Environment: real
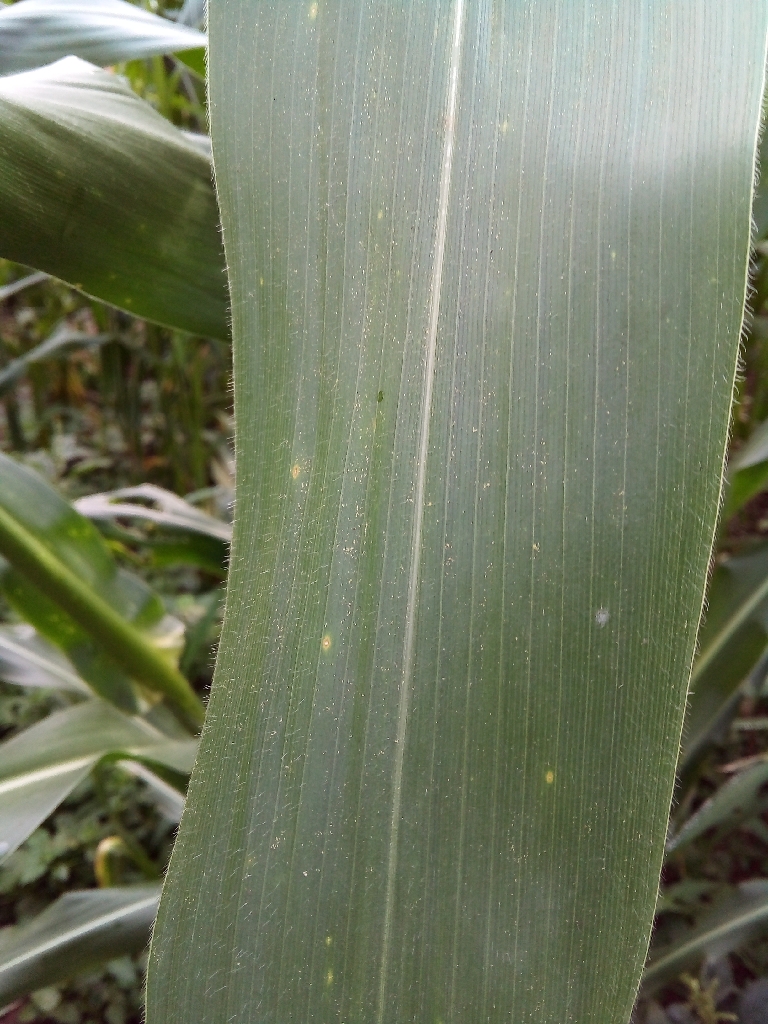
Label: healthy